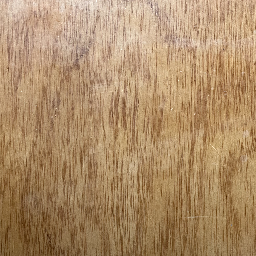
Material: Wood